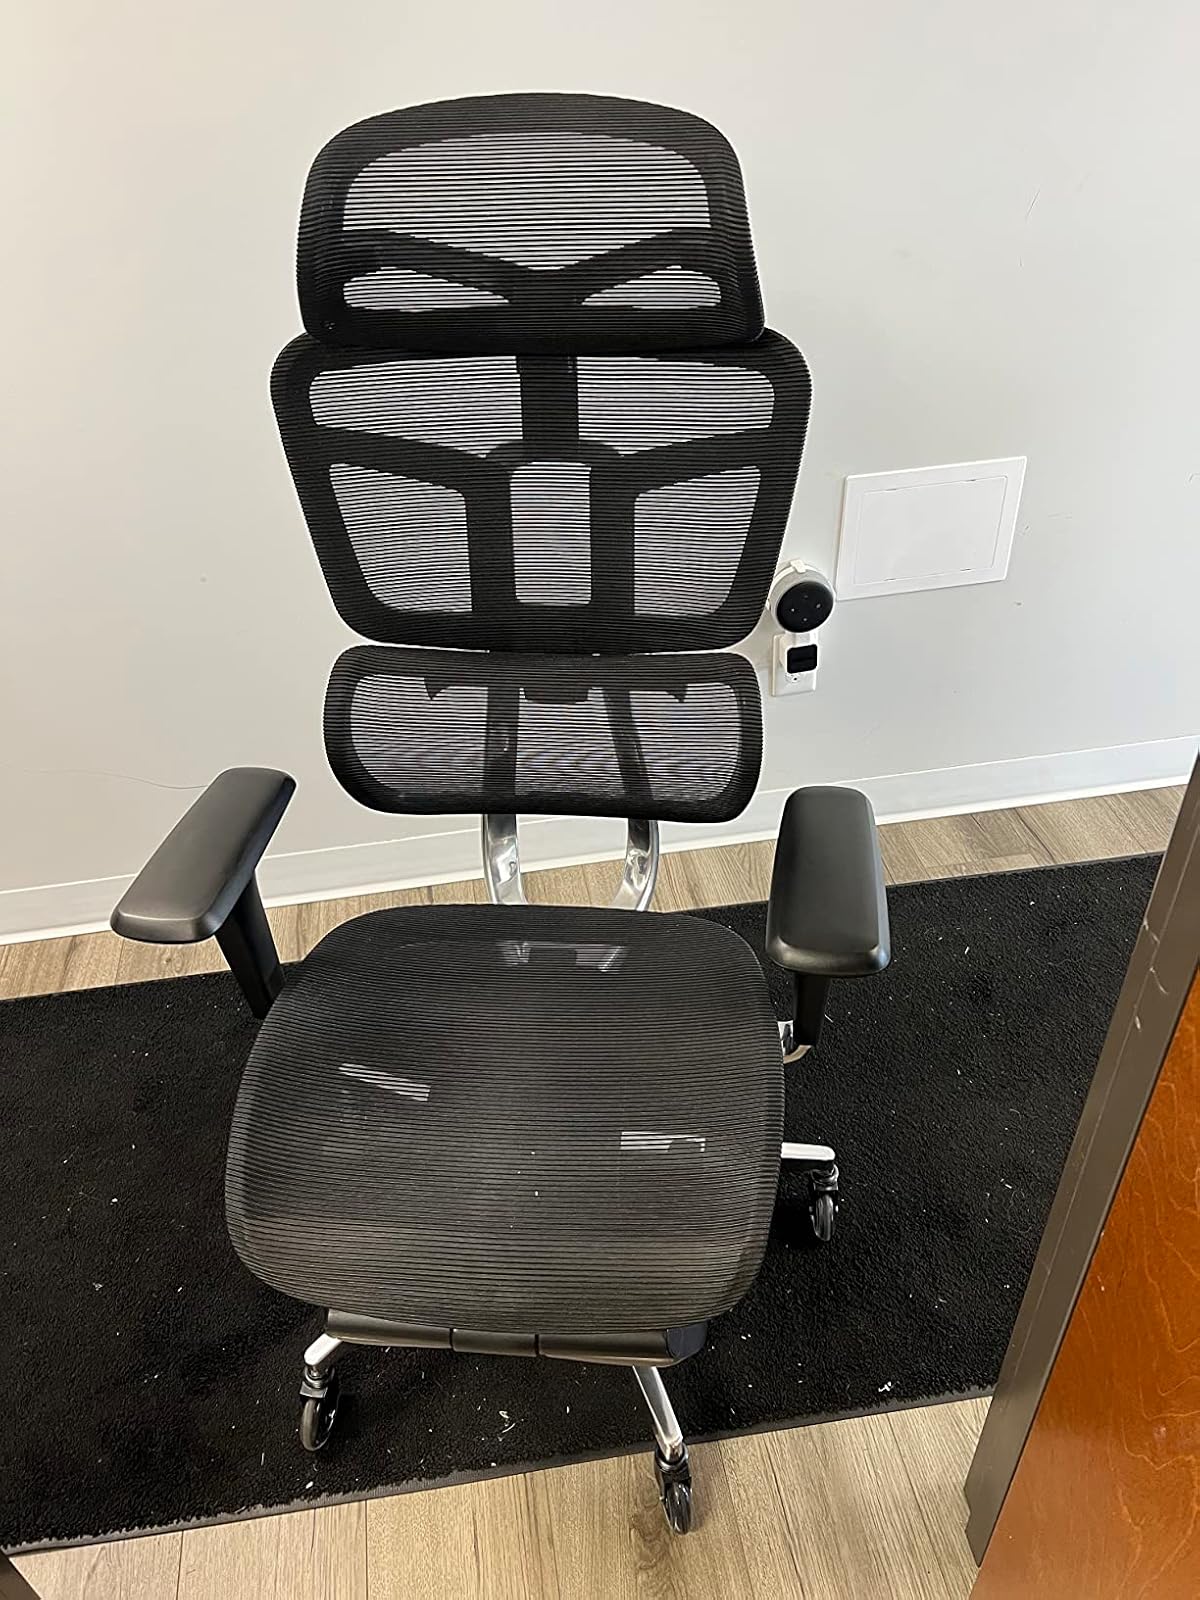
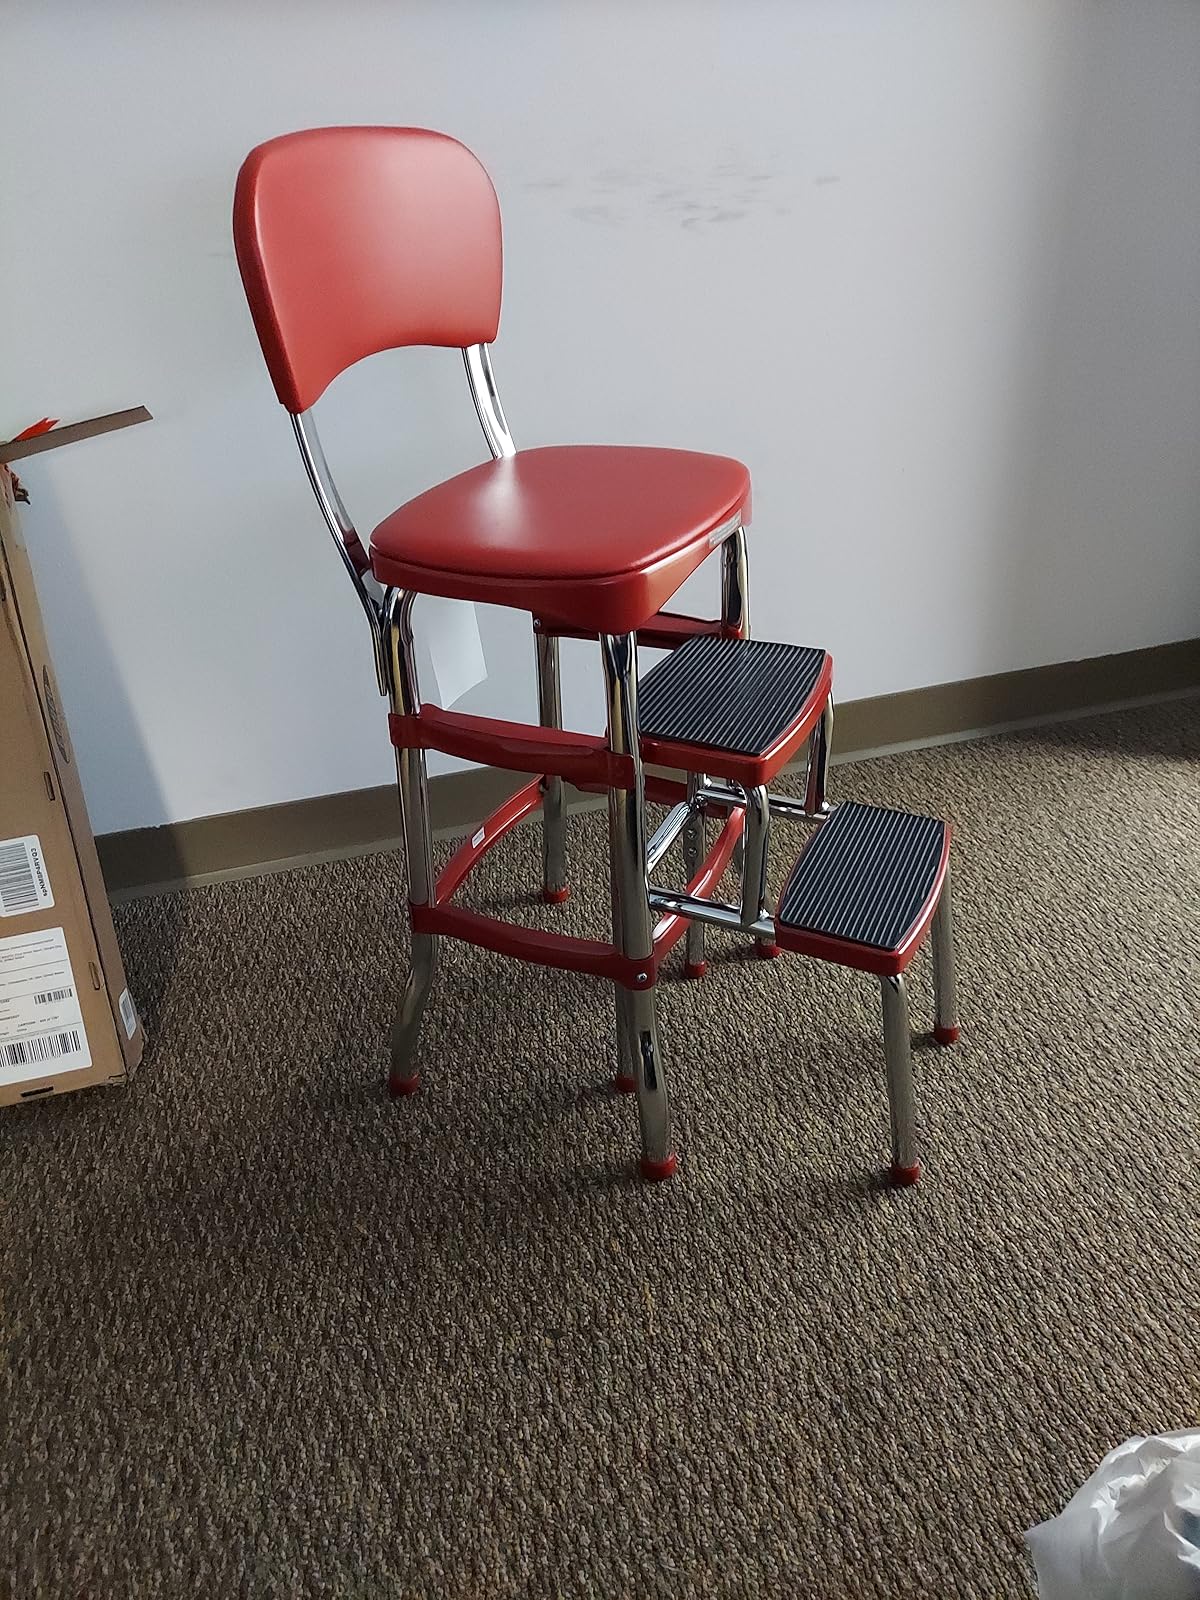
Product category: items_chair
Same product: no